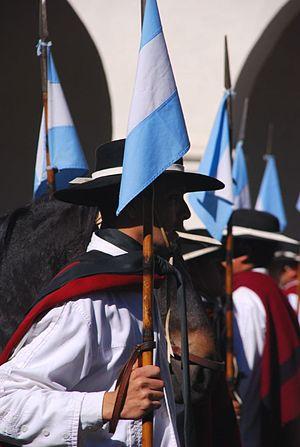
Gauchos dans la ville de Salta (Argentine).
Martín Miguel Juan de la Mata de Güemes Montero Goyechea y la Corte était un chef militaire et homme politique argentin. Le rôle historique considérable qu’il lui fut donné de jouer se situe sur deux plans distincts :